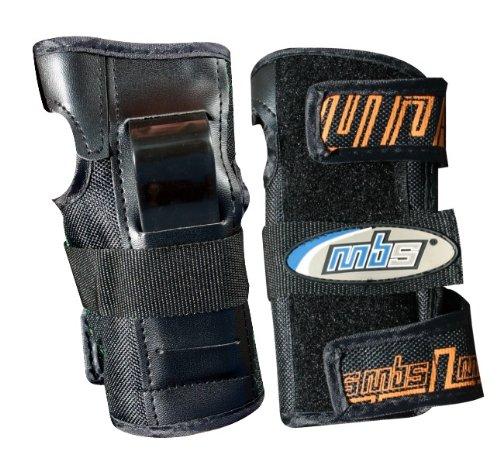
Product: MBS Pro Wrist Guards
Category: Sports & Outdoors | Outdoor Recreation | Skates, Skateboards & Scooters | Skateboarding | Protective Gear | Wrist Guards
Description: Specs: Super Durable 1200 Denier Nylon Outer Skin Comfortable Eva Foam Padding High-Impact Pp Protective Splint Adjustable Velcro Straps.
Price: $12.76 - $21.69
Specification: Product Dimensions:         10 x 6 x 6 inches ; 1 pounds    |Shipping Weight: 1 pounds (View shipping rates and policies)|Domestic Shipping: Item can be shipped within U.S.|International Shipping: This item is not eligible for international shipping.  Learn More|ASIN: B002UHZOO8|Item model number: 2731-Guard|    #58    in Skate & Skateboarding Wrist Guards